Markus Rosenberg

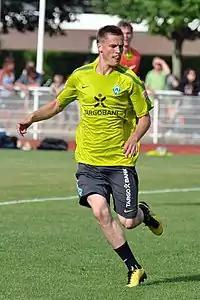
Rosenberg training for Werder Bremen in 2010.

At the start of the 2007–08 season, Rosenberg's goal scoring form began to dip, leading to criticism from manager Thomas Schaaf, who was not satisfied with his performance in the club's pre–season tour. Despite this, he continued to regain his first team place for the Werder Bremen, appearing in and out of the starting line–up. On 29 September 2007, he scored his first goal of the season as well as setting up the club's eighth goal of the game in an 8–1 win against Arminia Bielefeld. After adding only two goals throughout October, Rosenberg then scored the club's first goal of the game and set up a goal for Boubacar Sanogo, in a 3–2 win over Real Madrid in a UEFA Champions League group stage match on 28 November 2007. He then scored three goals in two matches between 8 December 2007 and 15 December 2007, including a brace against Hannover 96. Rosenberg, once again, scored four goals in three matches between 16 February 2008 and 8 March 2008, including a brace against Borussia Dortmund. Later in the 2007–08 season, he added five more goals, as his further goal scoring form contributed in helping Werder Bremen qualify for the UEFA Champions League next season. At the end of the 2007–08 season, Rosenberg made 42 appearances and scoring 16 times in all competitions, making him Bremen's top goal scorer in the league with 14, ahead of Diego with 13 goals, though he scored 18 in all competitions, himself.